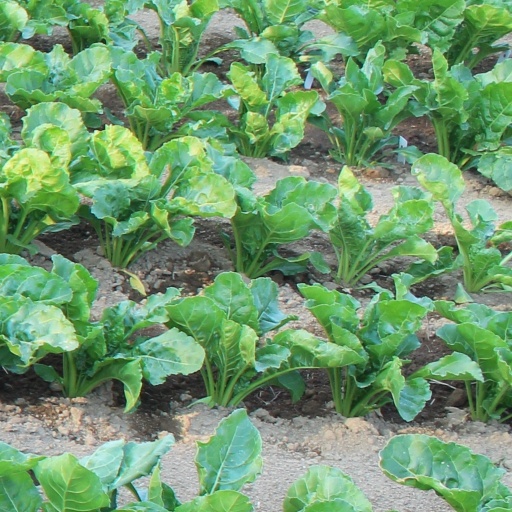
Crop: sugar beet